Keramoti, Naxos

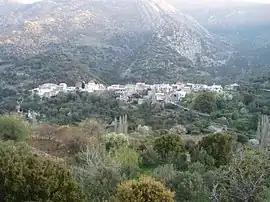

Keramoti is a mountain village in the northeastern part of the island of Naxos in the Cyclades, Greece. Keramoti is part of the municipal unit of Drymalia. It is situated 2 km southwest of Koronos and 12 km east of Naxos town. Together with Apeiranthos, Koronos and Komiaki, it is the emery producing area of Naxos.